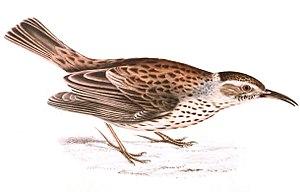
«